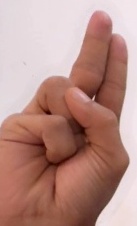
ASL sign: U